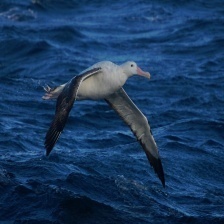
Species: ALBATROSS
Scientific name: DIOMEDEIDAE